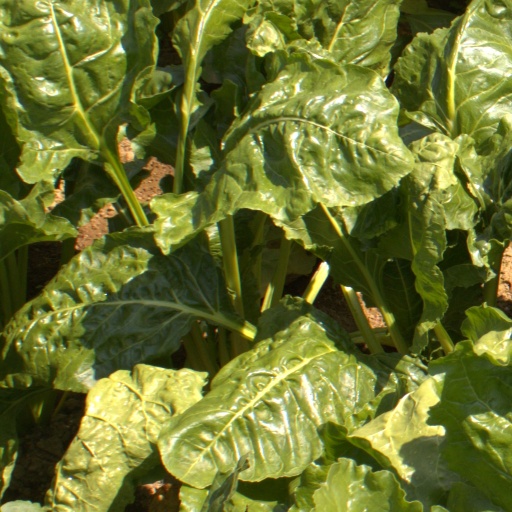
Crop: sugar beet